Headspace (band)

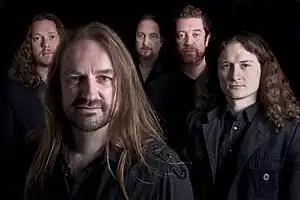
Left to right: Adam Wakeman, Damian Wilson, Lee Pomeroy, Richard Brook and Pete Rinaldi

Headspace is an English progressive metal band formed in 2006 by keyboardist Adam Wakeman with former Threshold singer Damian Wilson. Wakeman is also a keyboardist in Ozzy Osbourne's band.